(55637) 2002 UX25

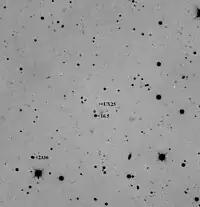
(vmag 19.9) as viewed with a 24" telescope

The Minor Planet Center classifies as a cubewano while the Deep Ecliptic Survey (DES) classifies it as scattered-extended. The DES using a 10 My integration (last observation: 2009-10-22) shows it with a minimum perihelion ("q") distance of 36.3 AU.